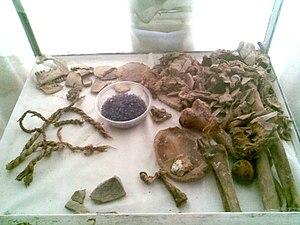
On connaît sous le nom d'hommes de sel un ensemble de six corps humains datant de l'Antiquité tardive et préservés par momification naturelle dans la mine de sel de Chehrâbâd, située à 1 km au sud du village de Hamzehlu, à l'ouest de la ville de Zandjan, dans la Province de Zandjan. Il s'agit de quatre hommes adultes, un adolescent et une femme. Le premier de ses hommes de sel a été découvert en 1993. Sa tête et son pied gauche sont exposés sous verre au Musée national d'Iran, à Téhéran.